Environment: real
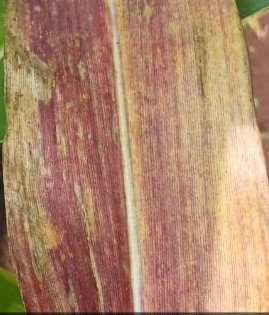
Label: phosphorus_deficiency